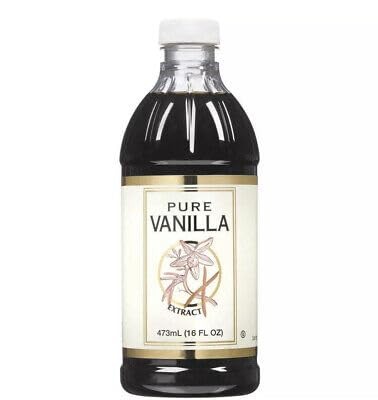
Item Name: KirkIand Signature Brand Pure Vanilla Extract 16 ounce bottle [Foods]
Value: nan
Unit: None

Price: 21.89